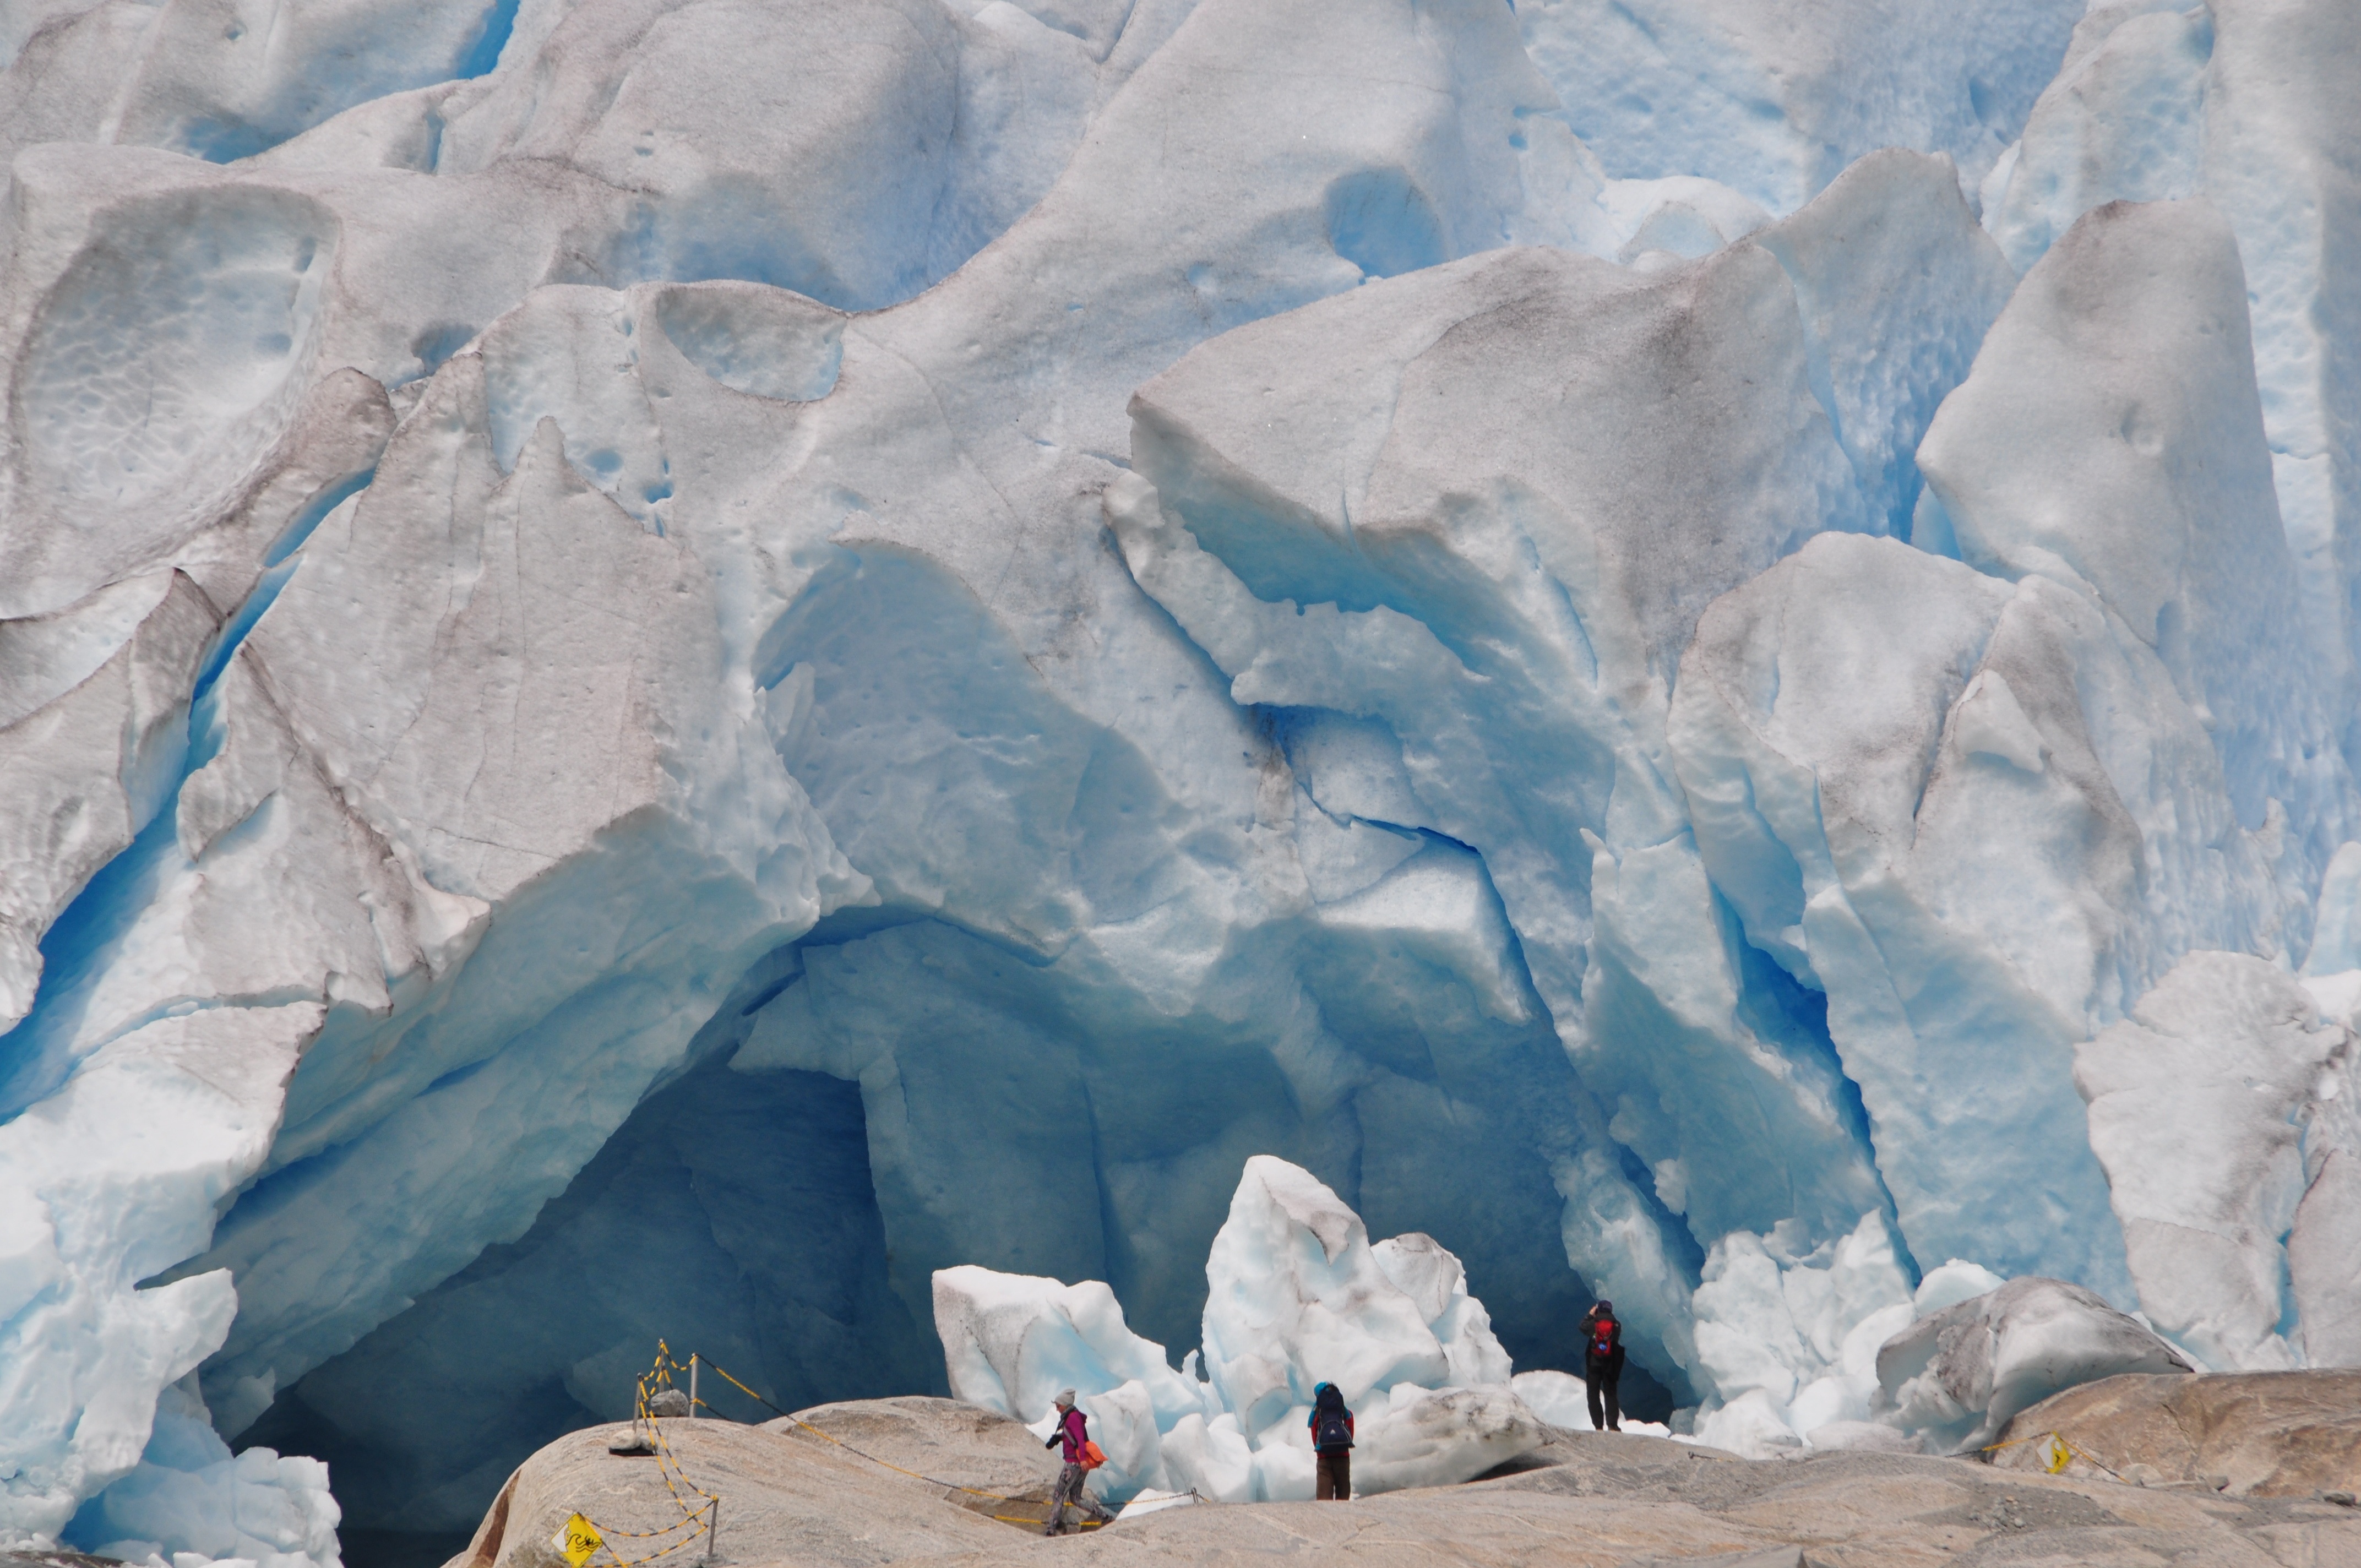
landscape, nature, snow, cold, formation, ice, glacier, arctic, iceberg, geology, badlands, norway, freezing, landform, arctic ocean, glacier tongue, nigardsbreen, geographical feature, glacial landform, ice cap